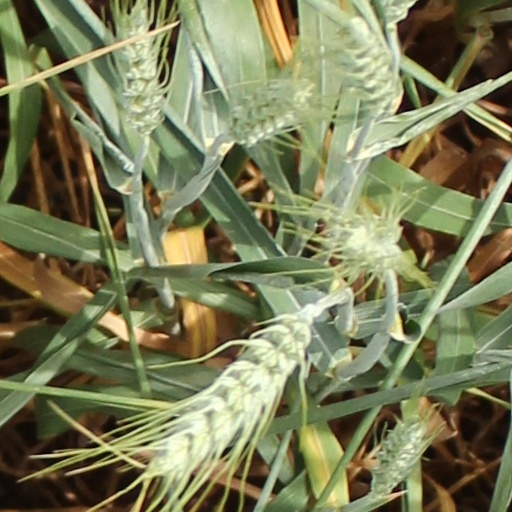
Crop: wheat